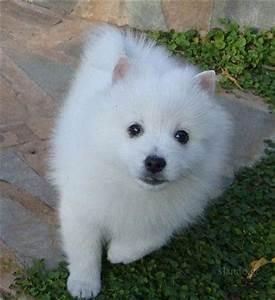
dog